Tamara Frolova

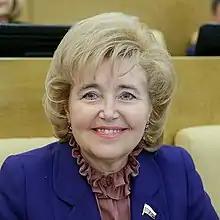
Tamara Frolova in 2016

Tamara Ivanovna Frolova (born 2 November 1959) is a Russian politician from United Russia.